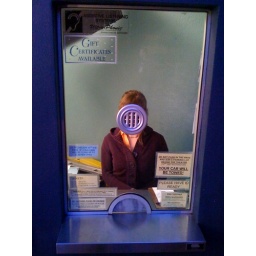
Katie in the box office between takes for the production of &lt;i&gt;Open.&lt;/i&gt;